Anne Azgapetian

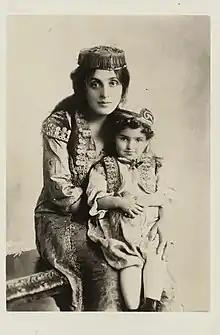
Lady Anne Azgapetian with her daughter Araxie, from a 1921 publication.

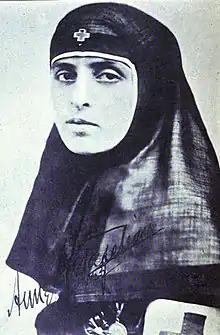
Ann Azgapetian in her Russian Red Cross nurse's uniform, from a 1921 publication.

Anne Azgapetian (May 26, 1888 — September 1, 1973), also seen as Ann Azgapetian and later as Anne Heald or Aya Heald, was a Red Cross worker during World War I, and a lecturer and fundraiser after the war, and a writer. She was born in Russia, married an Armenian general, and lived in the United States most of her life.